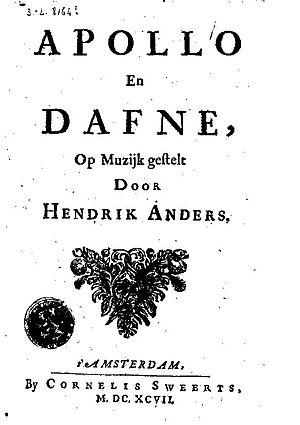
Hendrik Anders, né à Oberweissbach en 1657 et mort à Amsterdam le 14 mars 1714, est un compositeur baroque et un organiste de la République des Sept Pays-Bas-Unis, originaire d'Allemagne.